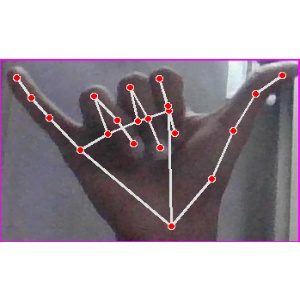
अक्षर: य